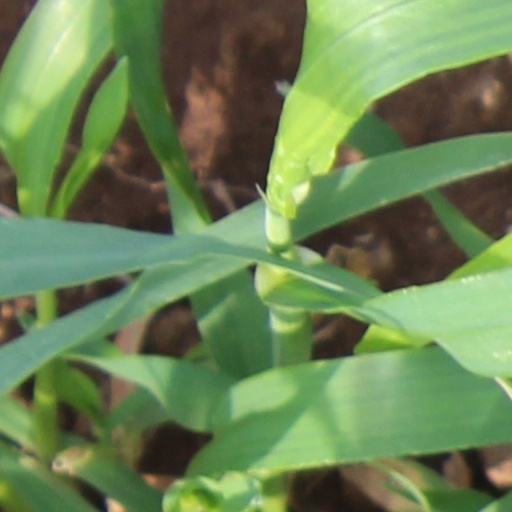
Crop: wheat